Umbilical cord tomb of Taejo of Joseon Dynasty

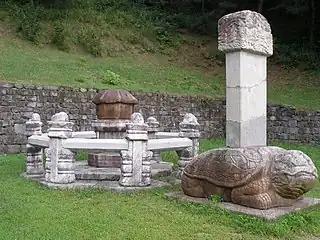

The Umbilical cord tomb of Taejo of Joseon Dynasty is a tomb in Geumsan, South Korea, where the umbilical cords of Taejo of Joseon and his son JeongJong are buried.